Titian

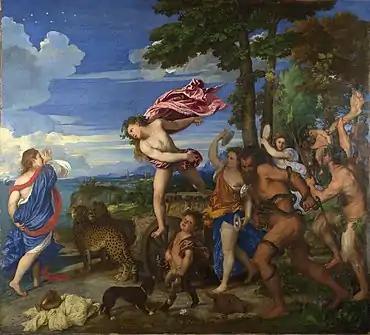
"Bacchus and Ariadne", c. 1520–1523. National Gallery, London.

During the next period (1530–1550), Titian developed the style introduced by his dramatic Death of St. Peter Martyr.